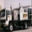
Label: truck